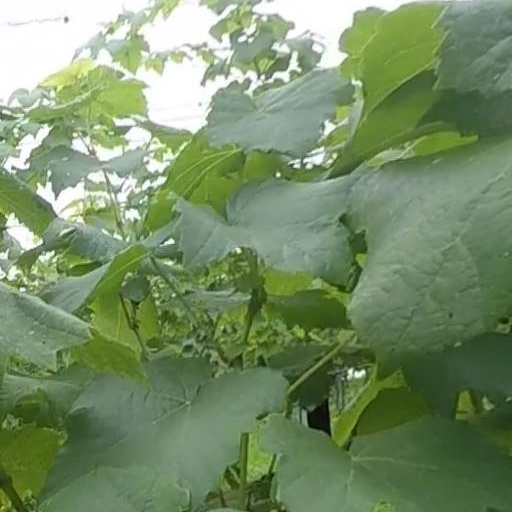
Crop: grape